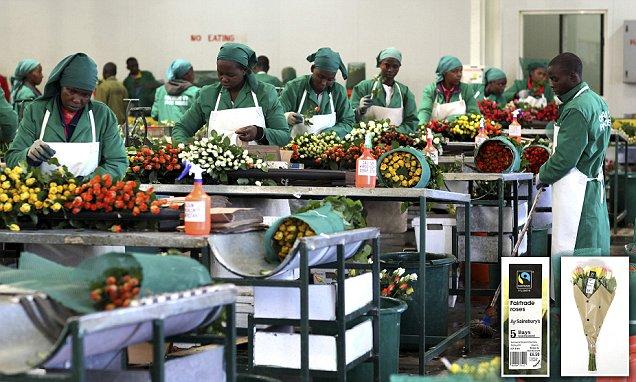
Hii inaonyesha kituo cha usindikaji wa maua ambapo wafanyikazi wamevaa sare za kijani na aproni wanashughulika na kupanga na kufunga shada ya maua yakiwemo waridi, wekundu, mweupe na ya manjano. Eneo la kazi limeandaliwa kwa meza, mapipa na vyombo mbali mbali kuhakikisha mchakato wa kupanga mashada ya maua unafanyika kwa mpangilio.